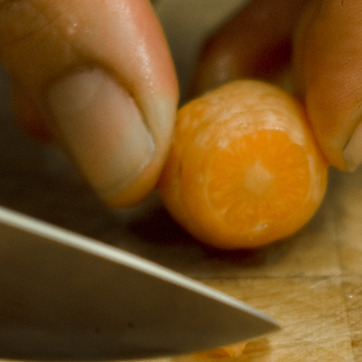
Material: food